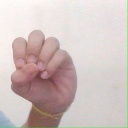
अक्षर: उ